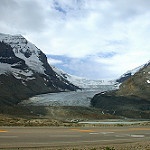
Scene: Outdoor